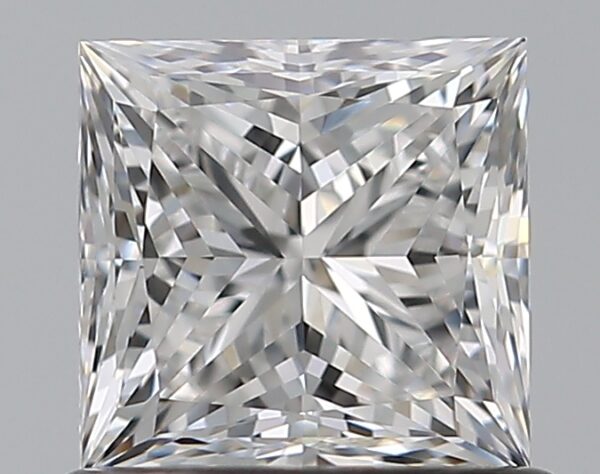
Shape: princess
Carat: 0.75
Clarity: IF
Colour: E
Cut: VG
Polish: EX
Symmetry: VG
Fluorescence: N
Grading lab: GIA
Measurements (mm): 4.94 x 4.79 x 3.55